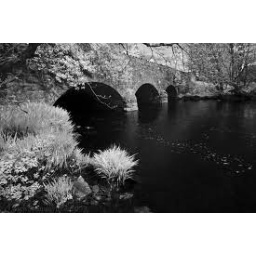
Rippling river under an old stone bridge